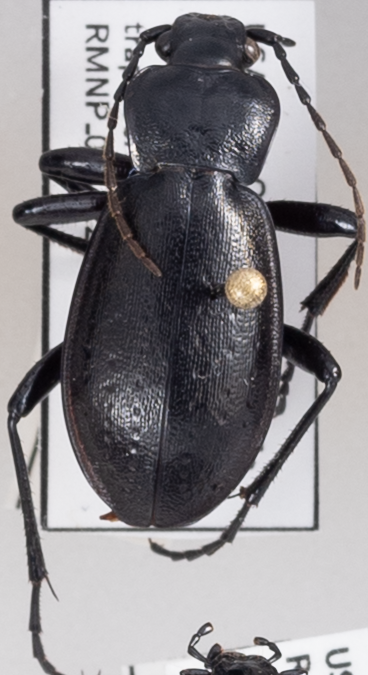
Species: Carabus taedatus
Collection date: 2022-08-30
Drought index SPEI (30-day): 0.582
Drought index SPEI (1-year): -1.28
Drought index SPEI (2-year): -0.62